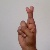
The image shows a hand gesture representing the letter 'R' in Indian Sign Language.